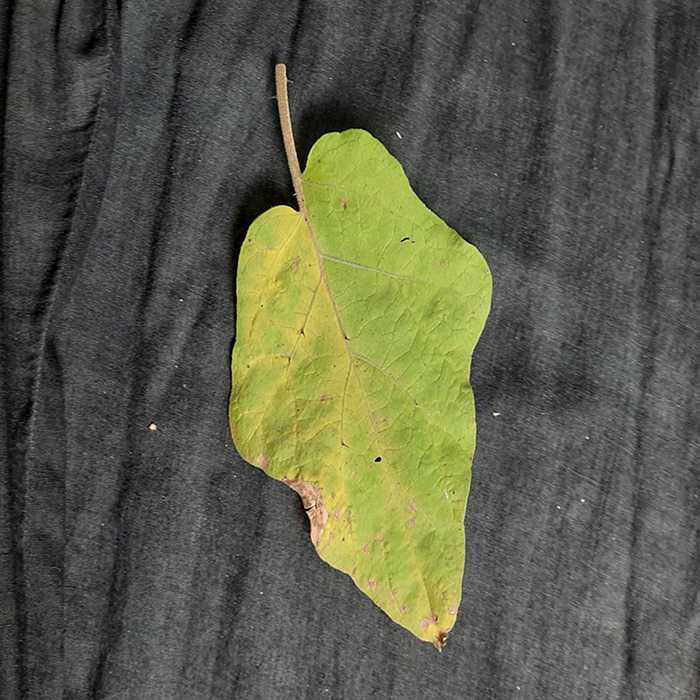
Plant: Eggplant
Label: Eggplant verticillium wilt